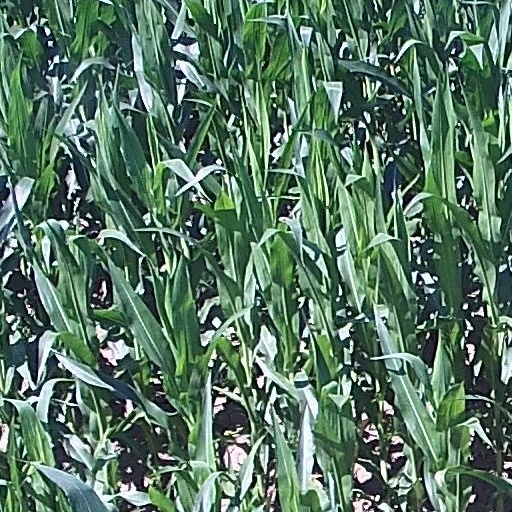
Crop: maize; corn